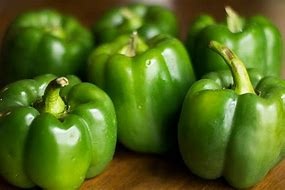
Label: capsicum